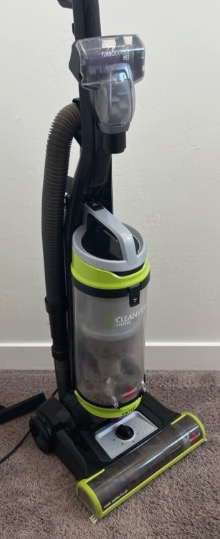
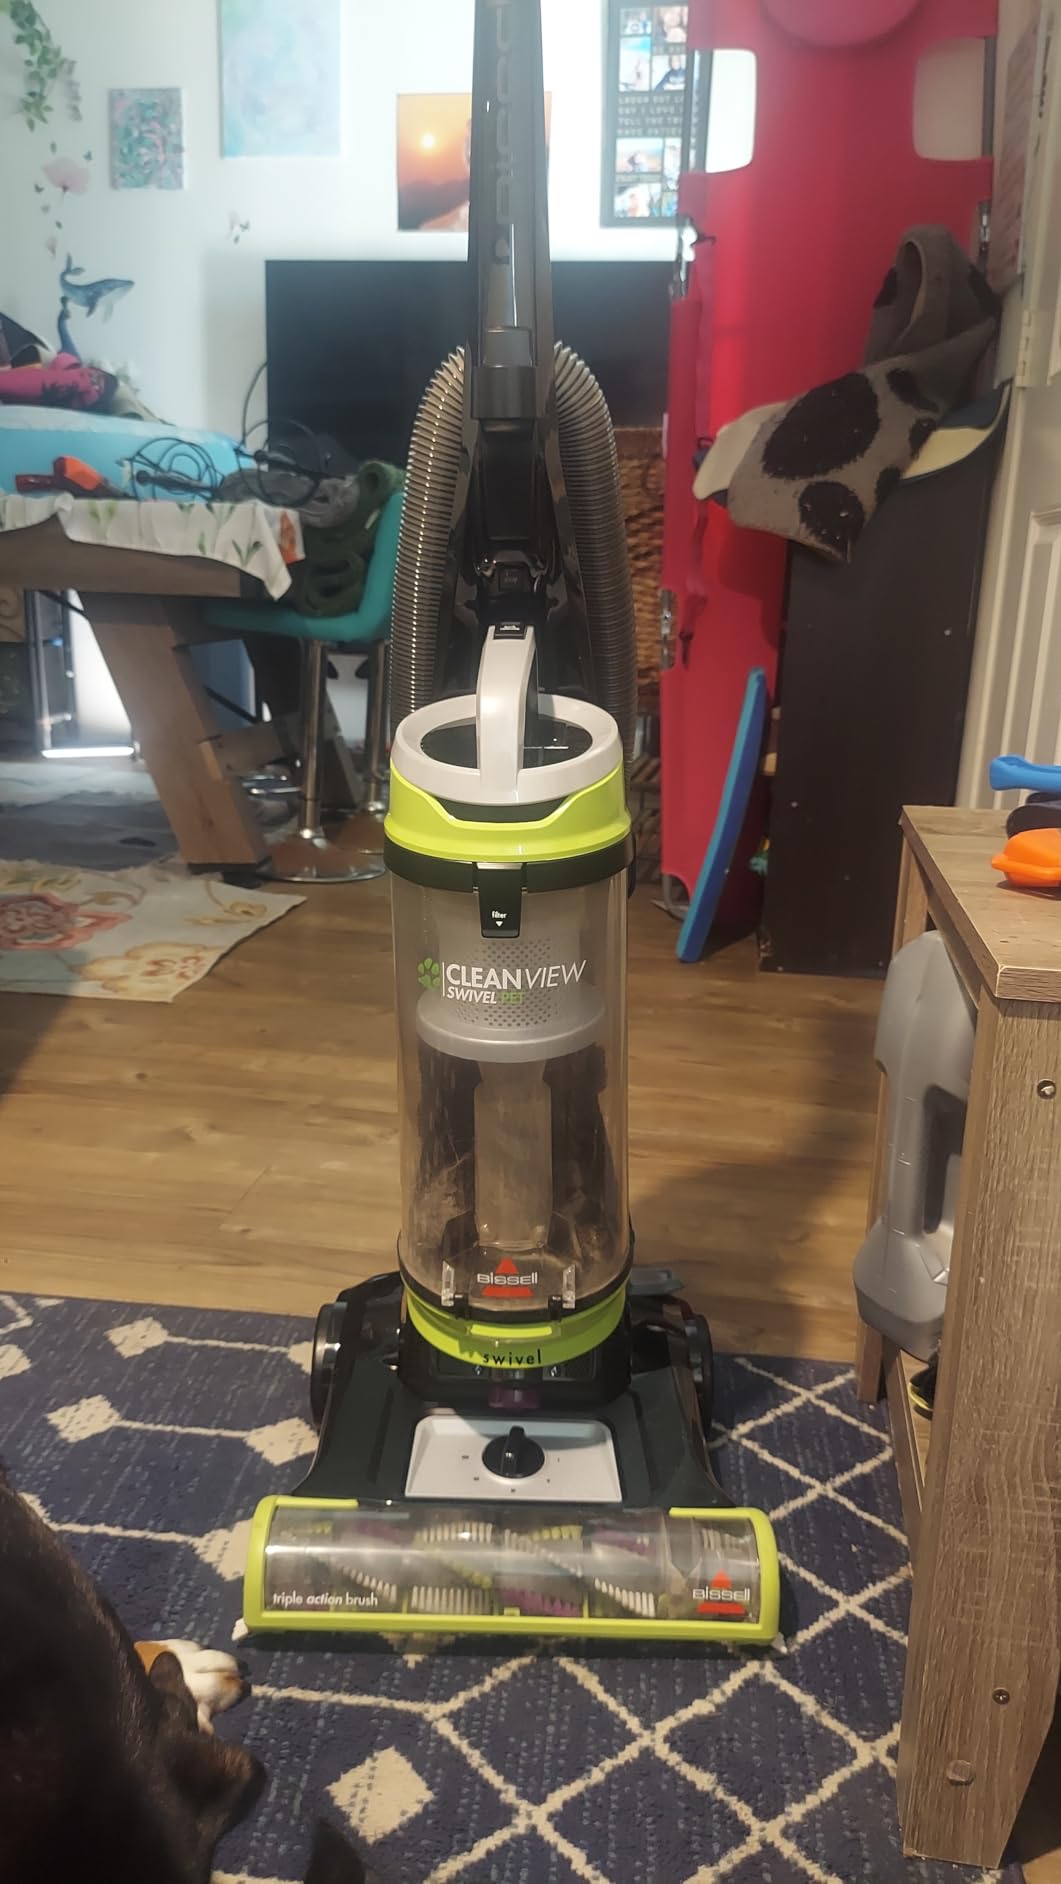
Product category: items_vacuum
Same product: yes